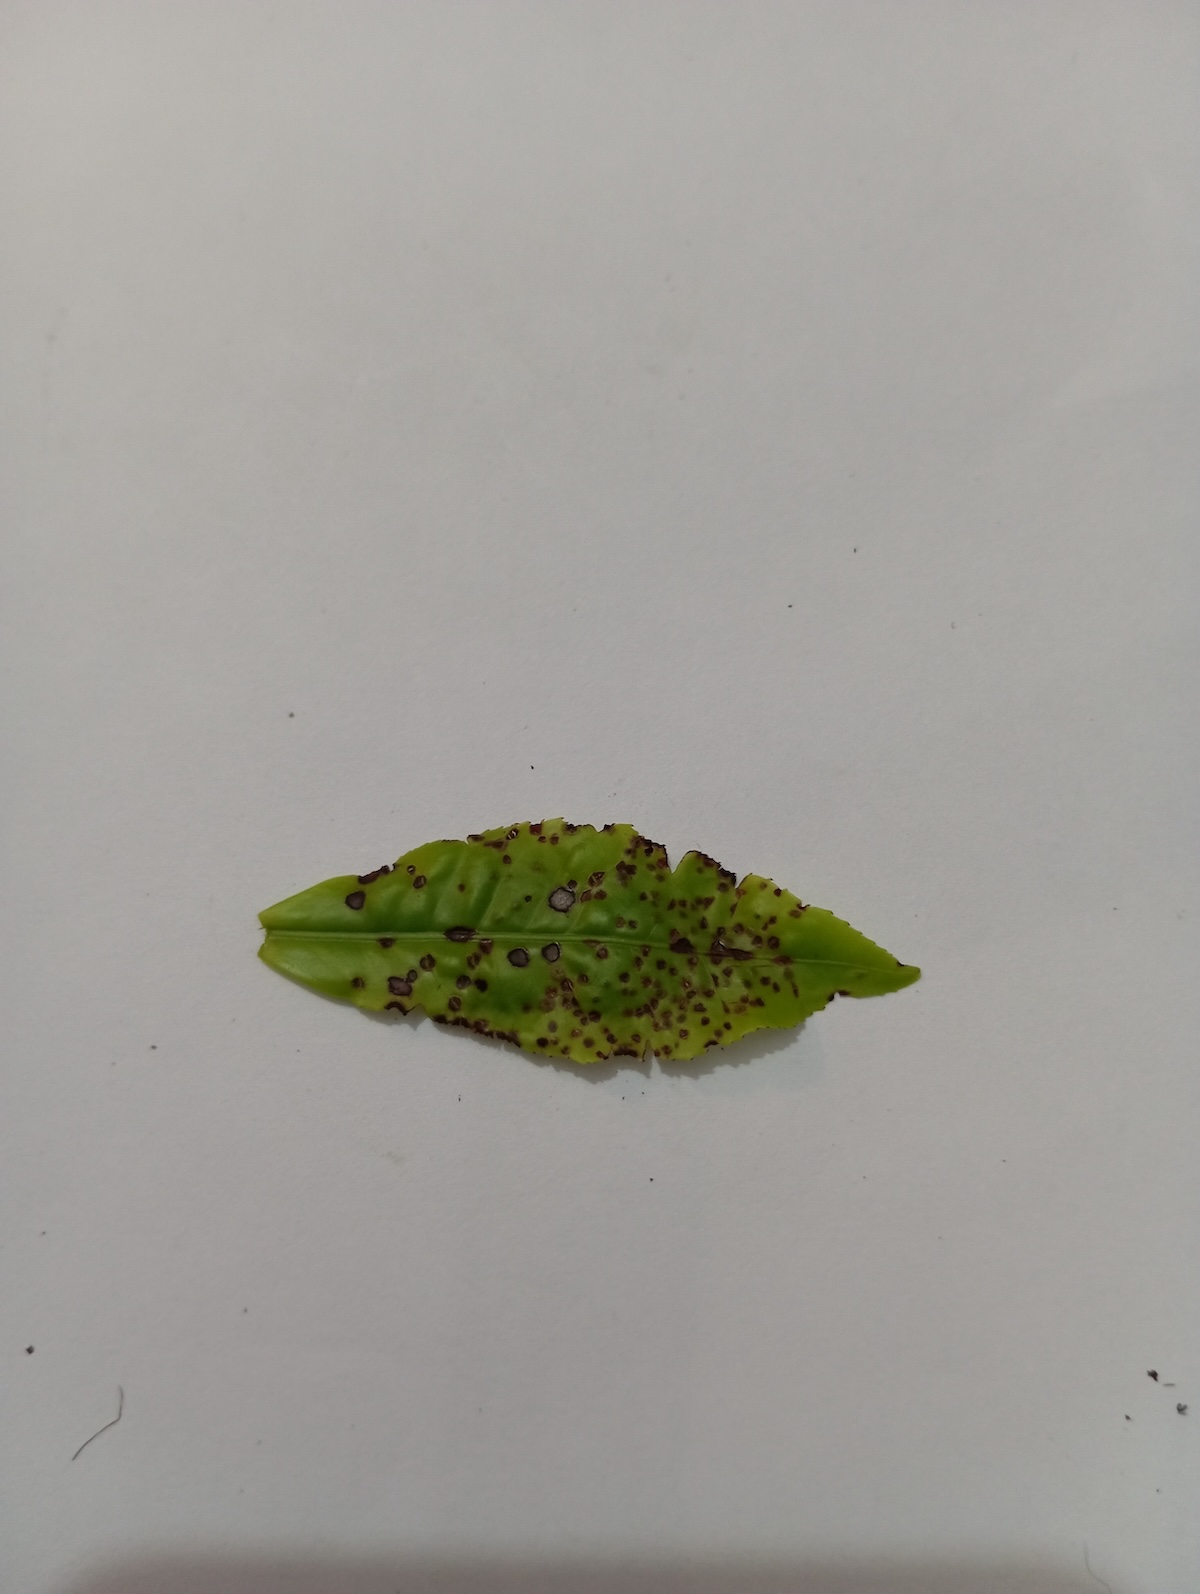
Label: Helopeltis